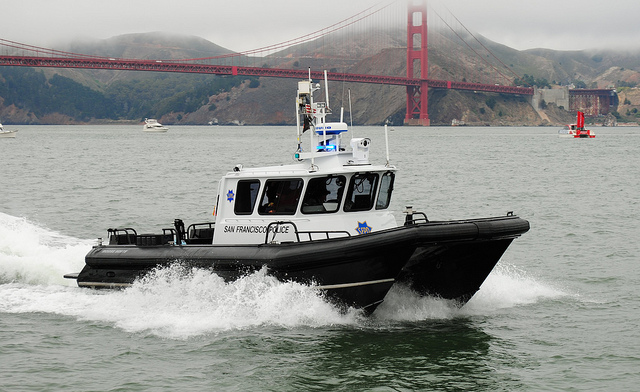
The motor boat travels through the water near a large bridge.

a boat is passing in front of a red bridge

A white and black boat traveling near the Golden Gate bridge.

A small boat and bridge in the open water.

A police boat with lights going speeding along the water in front of the Golden Gate Bridge.